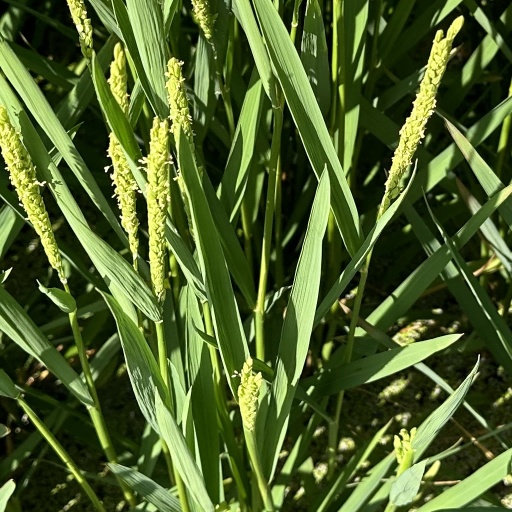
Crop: rice